Kangra Valley Railway

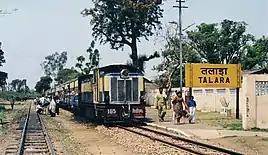
Talara Railway Station

It is about long section and starts from Pathankot Junction to Chakki Bridge in Punjab. Pathankot has loco shed, carriage sub-deport of Kangra Valley railway. Line leaves pathankot from the east of the town, passes a number of level crossings, after which the rural nature of line becomes apparent. It makes its first call at Dalhousie road station, which has a passing loop. After the line leaves this station, it heads south and crosses the Chakki river bridge. After crossing chakki bridge, train heads eastwards once more towards the next station at Kandwal. For a while, no trains made a call at Kandwal, however, now the halt has been reinstated. Both Dalhousie Road and Kandwal halt were additional stops, not in the original plans, which were added sometimes during late 1970s to early 1980s, after reopening of line through new diversionary route.